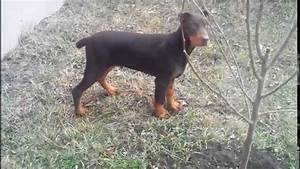
Label: dog